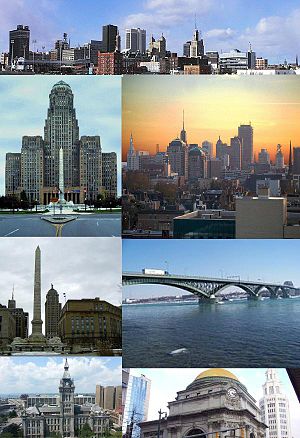
Buffalo (New York)
Buffalo er den næststørste by i delstaten New York. Byen ligger i den vestlige ende af delstaten og har 261.310 indbyggere. Byen ligger ud til Lake Erie syd for Niagara-floden, der forbinder Lake Erie med Lake Ontario. Byen er hjemsted for NFL-holdet Buffalo Bills og NHL-holdet Buffalo Sabres. Derudover er byen også hjemsted for University of Buffalo, der er et offentligt universitet, som huser ca. 28.000 studerende. Universitet er i øvrigt kendt for deres amerikansk football-hold, der forkortet kaldes UB Bulls.